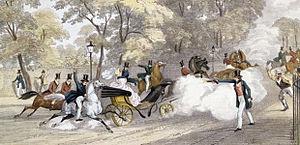
Edward Oxford a tenté d'assassiner la reine Victoria le 10 juin 1840. Après son procès, il est détenu dans les hôpitaux psychiatriques de Bethlem et de l'hôpital Broadmoor pendant 27 années, puis libéré en 1867, sous condition qu'il parte définitivement pour l'Australie. Il meurt en 1900 à Melbourne.